Friction extrusion

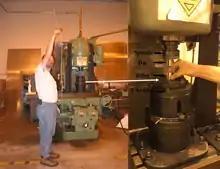
Figure 1. C-frame milling machine modified for friction extrusion. At left is an overview image and at right is a close up of the mechanical spindle which provides die rotation and the hydraulic cylinder that provides the extrusion pressure. Wire is extruded vertically through the hollow draw bar of the milling machine. This configuration corresponds to a direct extrusion with a rotating die: i.e. the charge (billet in this case) is pushed into the rotating die.

As in conventional extrusion processes, in friction extrusion, a shape change is enforced on the charge by forcing its passage through a die. However, friction extrusion differs from conventional extrusion in several key ways. Critically, in the friction extrusion process, the extrusion charge (billet or other precursor) rotates relative to the extrusion die. In addition, similar to conventional extrusion, an extrusion force is applied so as to push the charge against the die. In practice either the die or the charge may rotate or they may be counter-rotating. The relative rotary motion between the charge and the die has several significant effects on the process. First, the relative motion in the plane of rotation leads to large shear stresses, hence, plastic deformation in the layer of charge in contact with and near the die. This plastic deformation is dissipated by recovery and recrystallization processes leading to substantial heating of the deforming charge. Because of the deformation heating, friction extrusion does not generally require preheating of the charge by auxiliary means potentially resulting in a more energy efficient process. Second, the substantial level of plastic deformation in the region of relative rotary motion can promote solid state welding of powders or other finely divided precursors, such as flakes and chips, effectively consolidating the charge (friction consolidation) prior to extrusion. Scrolled features on the face of the die aid material flow into the extrusion orifice which can lead to order of magnitude reduction in extrusion force compared to conventional extrusions of equivalent cross section. Third, the combined effects of elevated temperature and large levels of deformation normally lead the extrudate to have a relatively fine, equiaxed, grain structure which results from recrystallization after the conclusion of deformation: desirable crystallographic textures may also be created by the process and formation of nanocomposite structures are also possible.